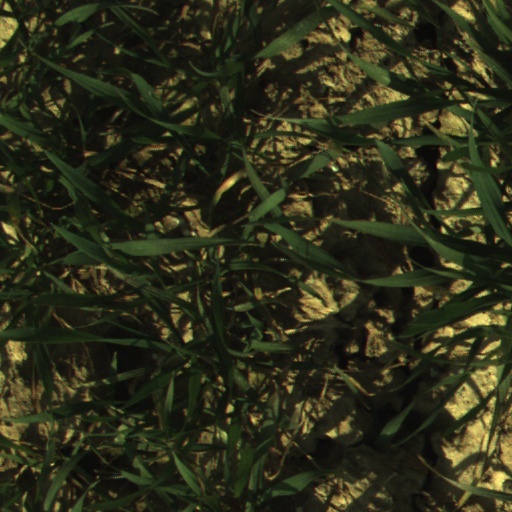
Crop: wheat